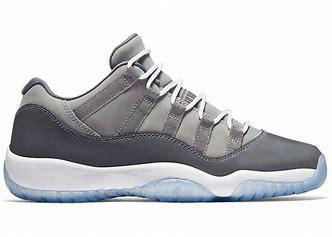
Brand: Jordan
Model: 11 Retro